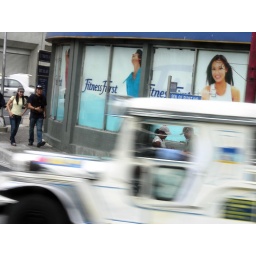
Couple doing deal in street in Manila framed in window of passing Jeepney